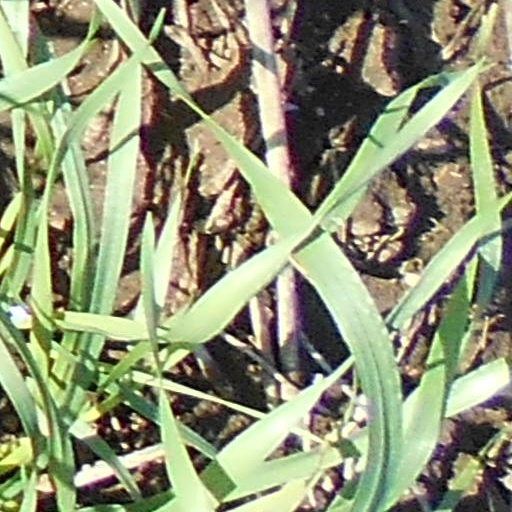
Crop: wheat